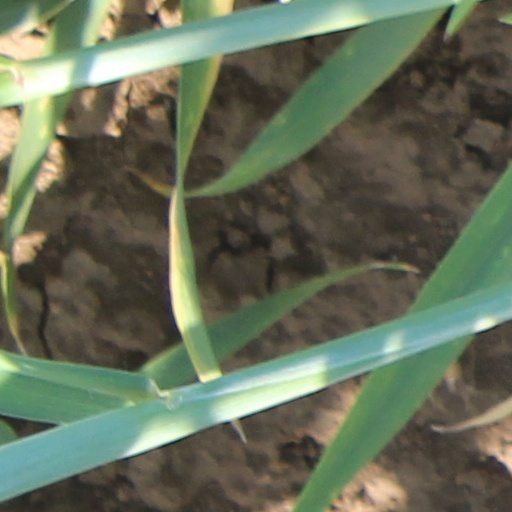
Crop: wheat